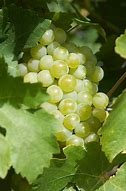
Label: grape